Romani people in Hungary

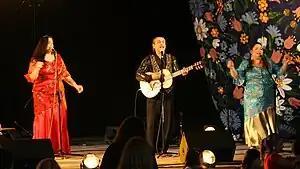
Hungarian Romani music group Kalyi Jag in concert in Warsaw

An important legal regulation directly affecting the position of the Romani population in Hungary is Act LXXIX of 1993 on Public Education, which was amended in 1996 and 2003 to provide the national and local minority self-governing bodies with the opportunity of founding and maintaining educational institutions, and which defined the fight against segregation in schools as an objective.